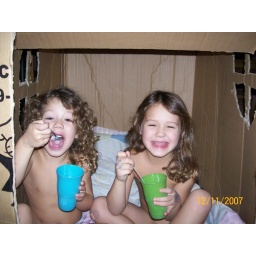
Ely and Misha have a milkshake in the box house before bed